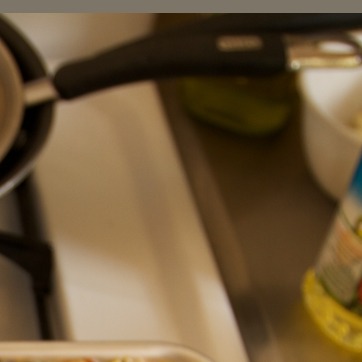
Material: metal